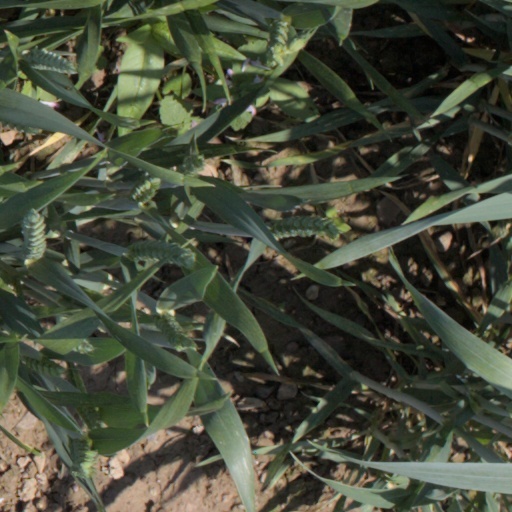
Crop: wheat